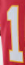
Number: 1